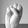
ASL letter: S